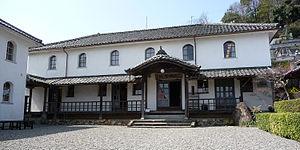
L' école Kaimei est une école située à Seiyo, préfecture d'Ehime au Japon. Construite en 1882, elle est considérée comme la plus ancienne école du Shikoku. Son rare style architectural Giyōfū l'a fait désigner bien culturel important du Japon en mai 1997. L'école est à présent un musée qui abrite et expose quelque six mille précieux documents, dont des manuels scolaires de l'époque d'Edo jusqu'au début de l'ère Showa ainsi que des documents sur l'administration de l'école.